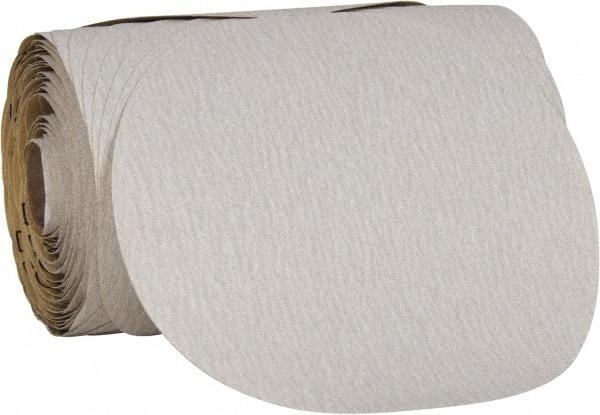
SIA Abrasives - 6" Diam, 120 Grit Aluminum Oxide Adhesive PSA Disc - Fine Grade, B Weighted Paper Backing, For Low Speed Dual-Action Sanders, Orbital Sanders
Item #: 38202545 Brand: SIA Abrasives Model #: 1891.7913.0120 Exact Tooling IR#: 04 Features and Benefits Aluminum oxide is the most commonly used abrasive. Best-suited for general purpose deburring and blending, it is tough, economical and fracture resistant. Commonly used on ferrous alloys, high tensile materials, and wood. Product Specifications Disc Diameter (Inch) 6 Abrasive Material Aluminum Oxide Grade Fine Grit 120 Grit (FEPA) 120 Tooling Compatibility Low Speed Dual-Action Sanders; Orbital Sanders Backing Material Paper Disc Color Gold Flexible Yes Flexibilty Flexible Maximum RPM 12000 Backing Weight B
Brand: SIA Abrasives
Category: Hardware > Tool Accessories > Sanding Accessories > Sandpaper & Sanding Sponges > Abrasive Rolls